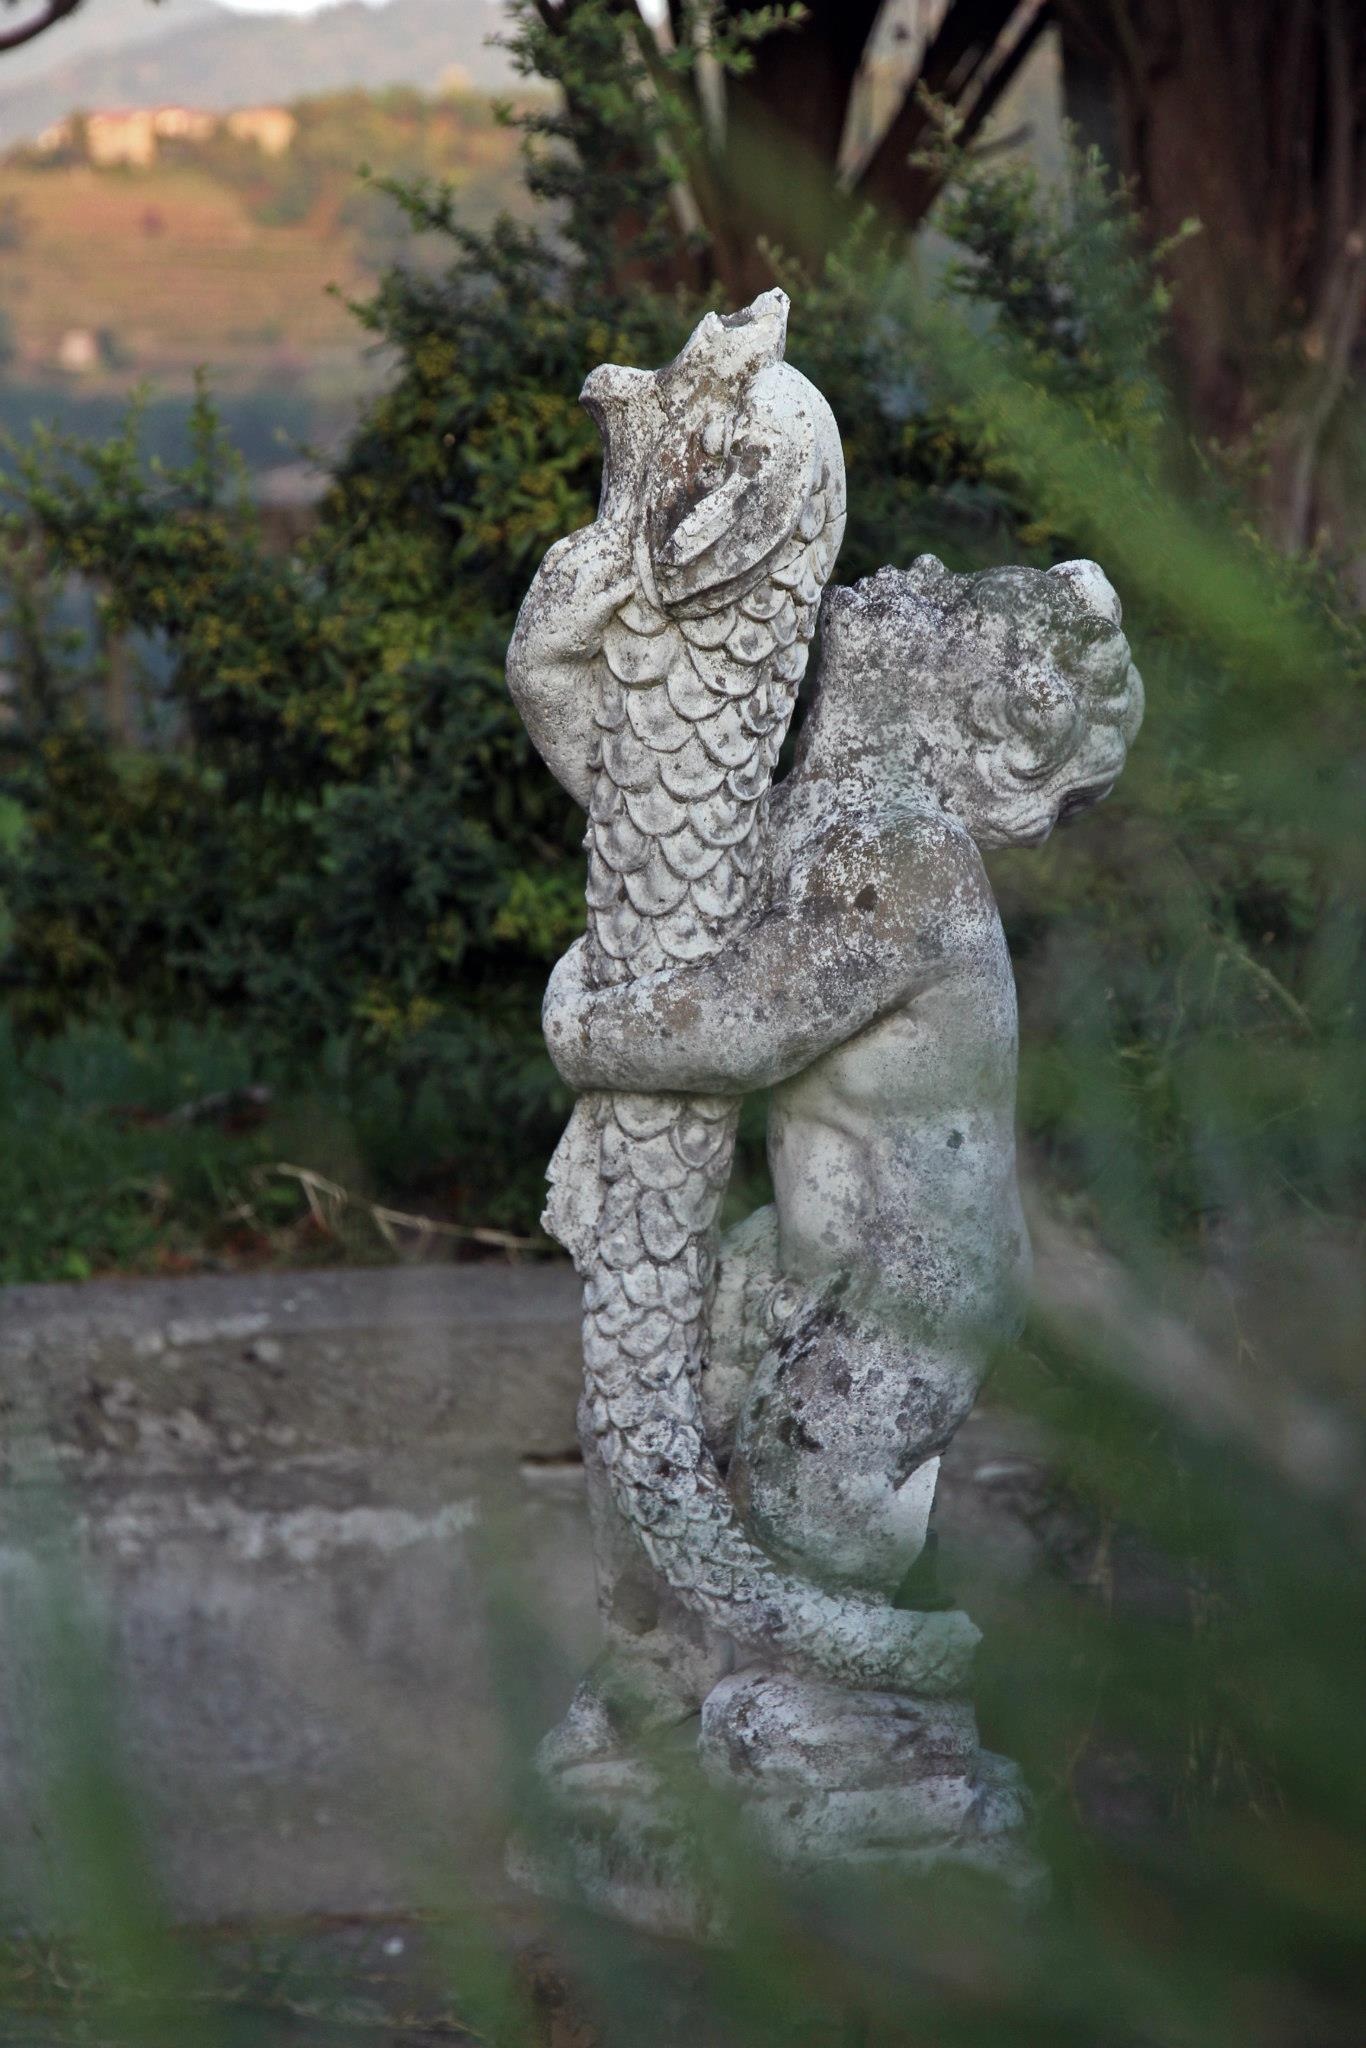
landscape, tree, nature, monument, statue, italy, tuscany, sculpture, art, figurine, carving, little boy